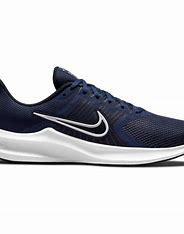
Brand: Nike
Model: Downshifter 11